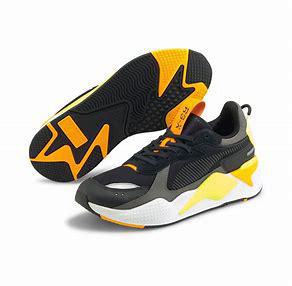
Brand: Puma
Model: Rs X